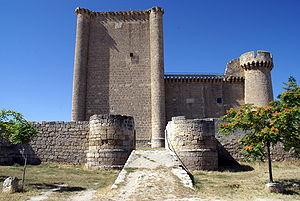
Villafuerte est une commune de la province de Valladolid dans la communauté autonome de Castille-et-León en Espagne.